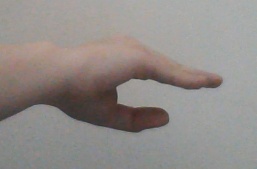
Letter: jeem